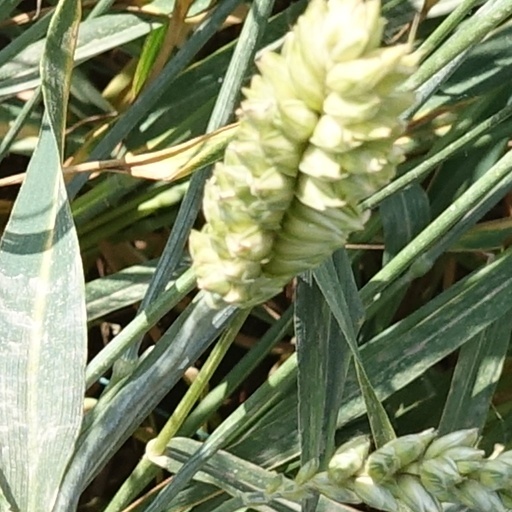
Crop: wheat